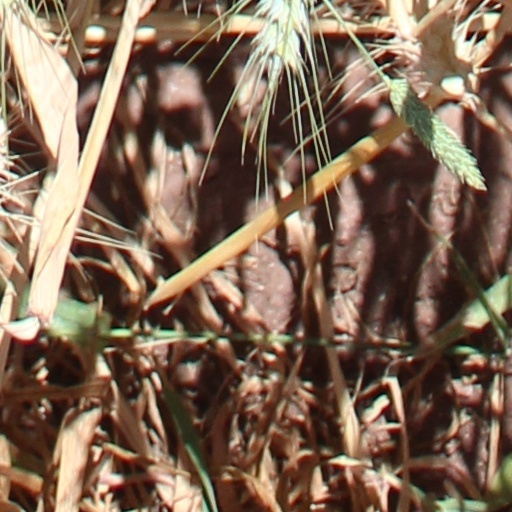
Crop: wheat